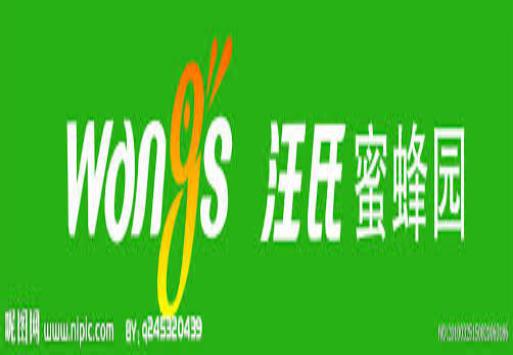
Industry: Food